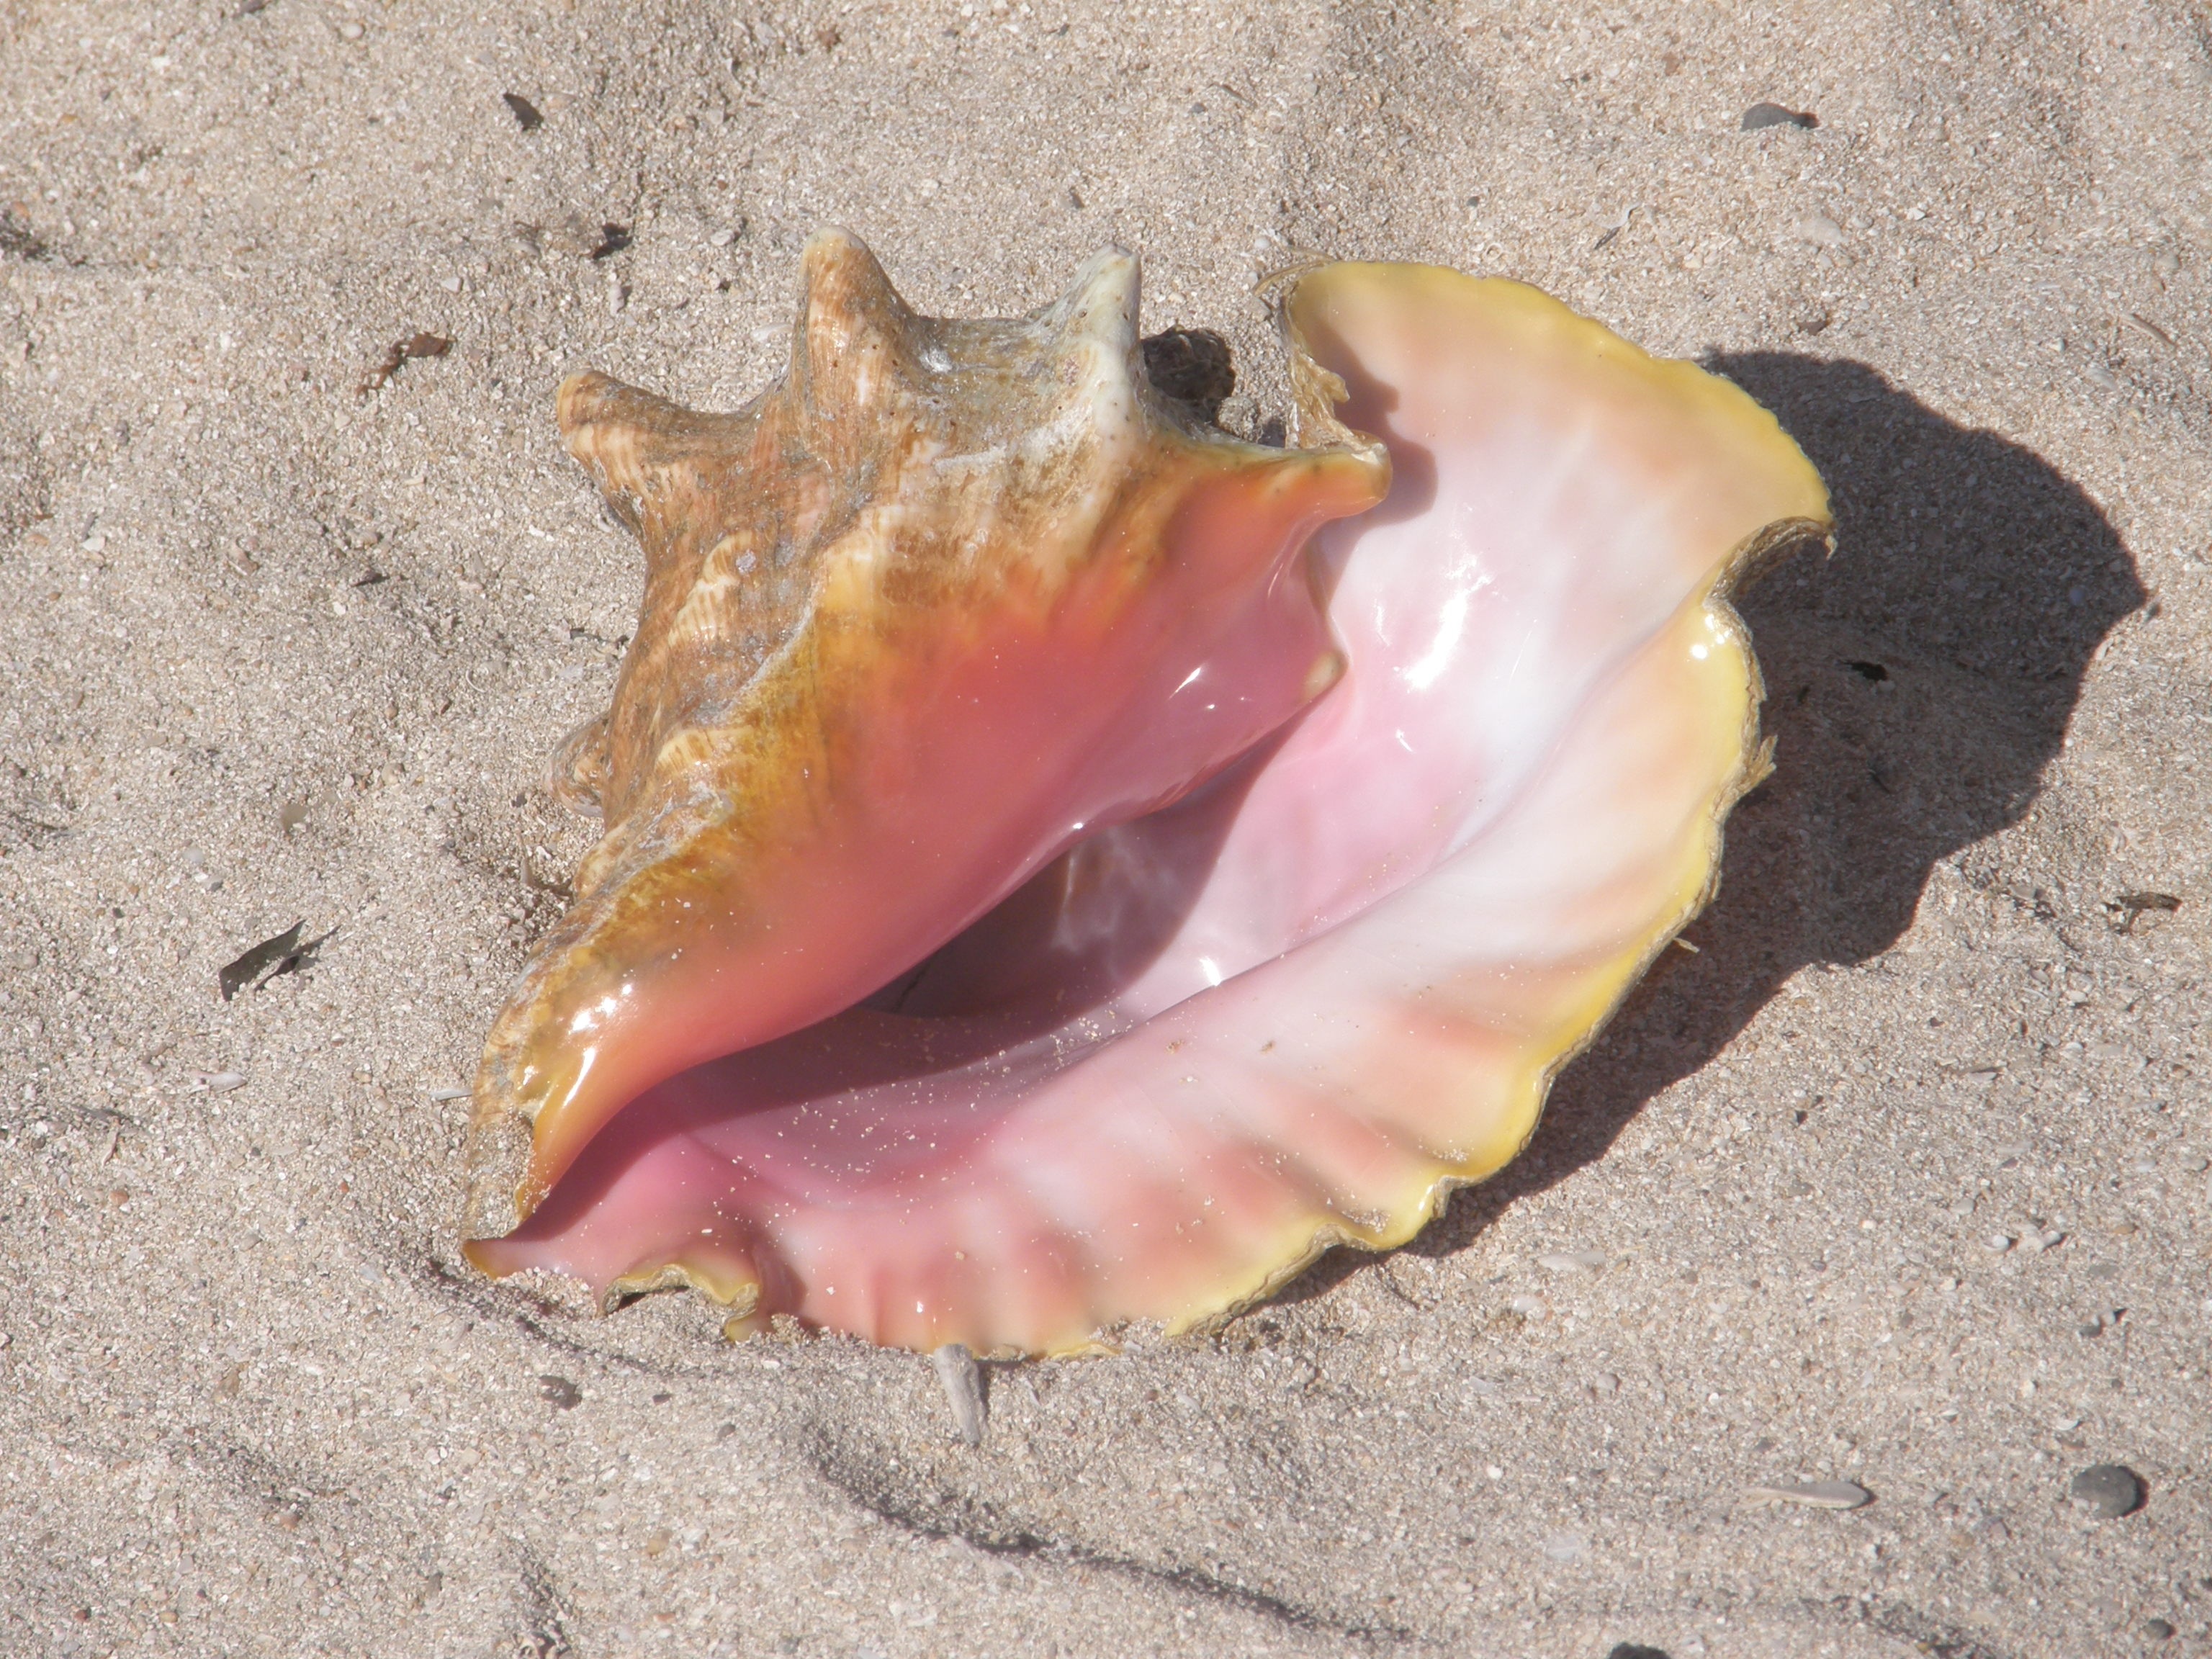
beach, nature, sand, ocean, leaf, summer, tropical, biology, holiday, fauna, invertebrate, seashell, conch, cuba, outdoors, sunny, resort, macro photography, marine biology, marine invertebrates